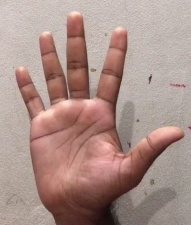
ASL sign: 5